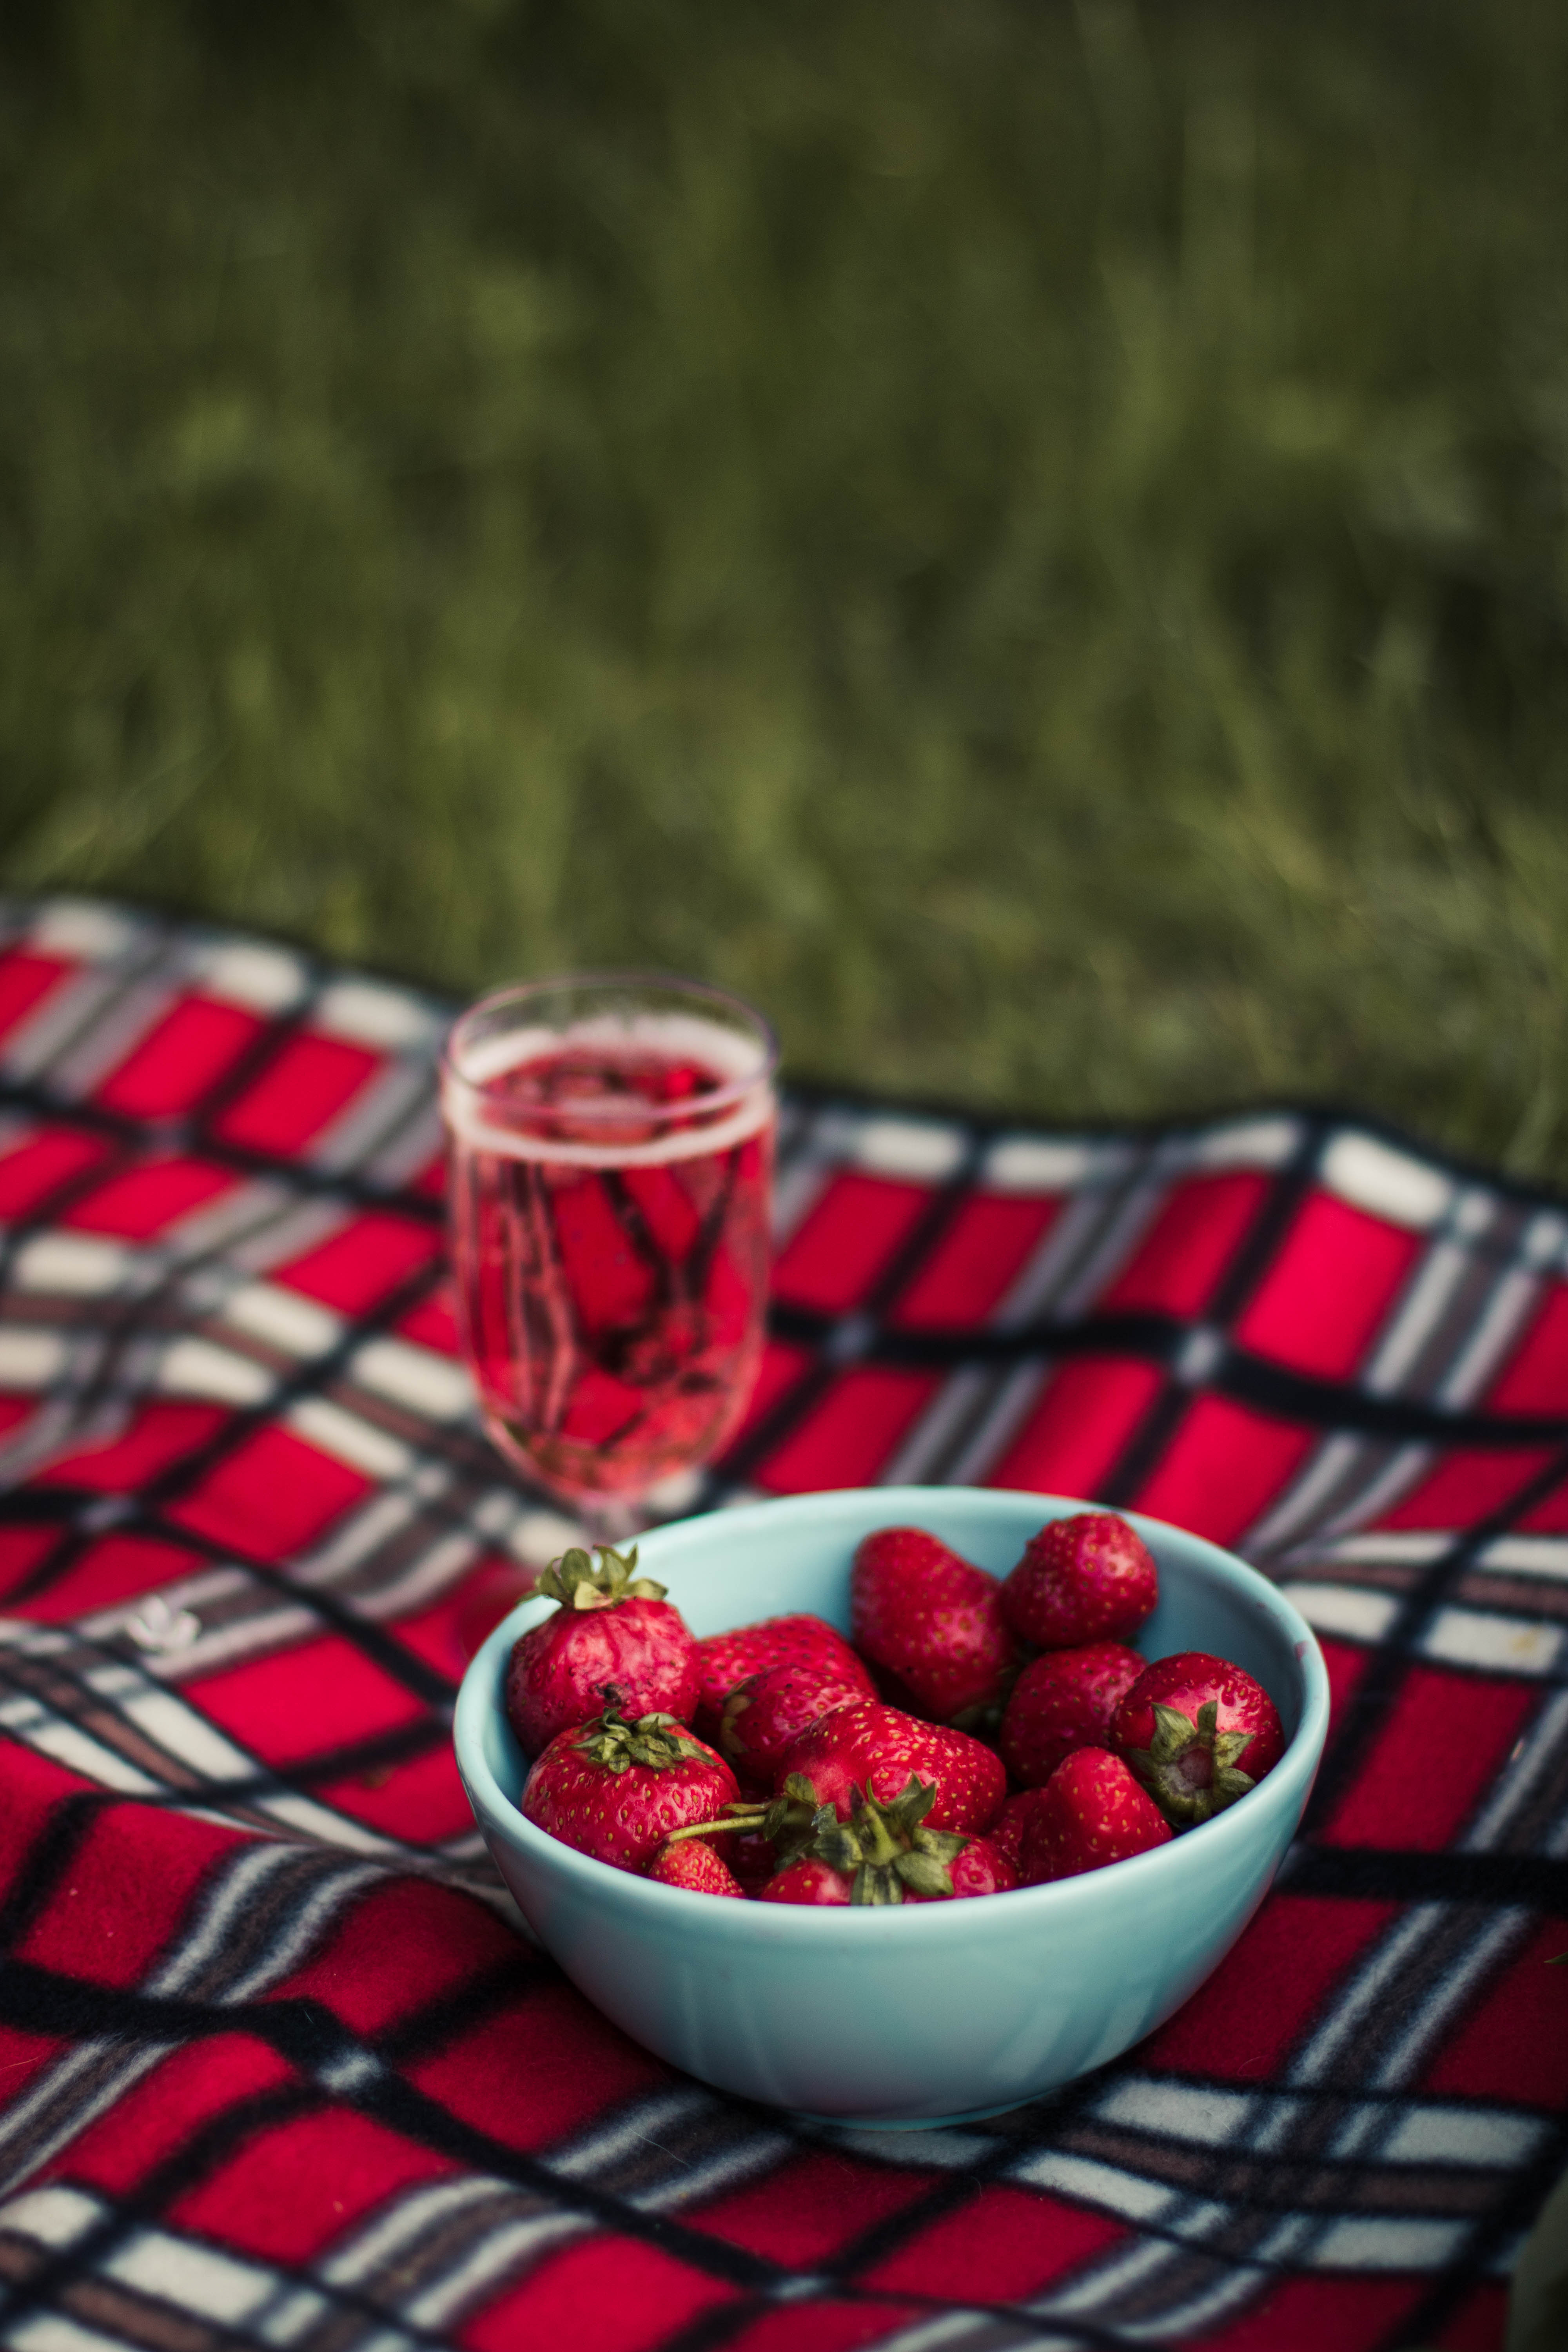
plant, raspberry, fruit, berry, bowl, meal, food, red, produce, breakfast, strawberry, cranberry, picnic, outdoors, fruits, strawberries, flowering plant